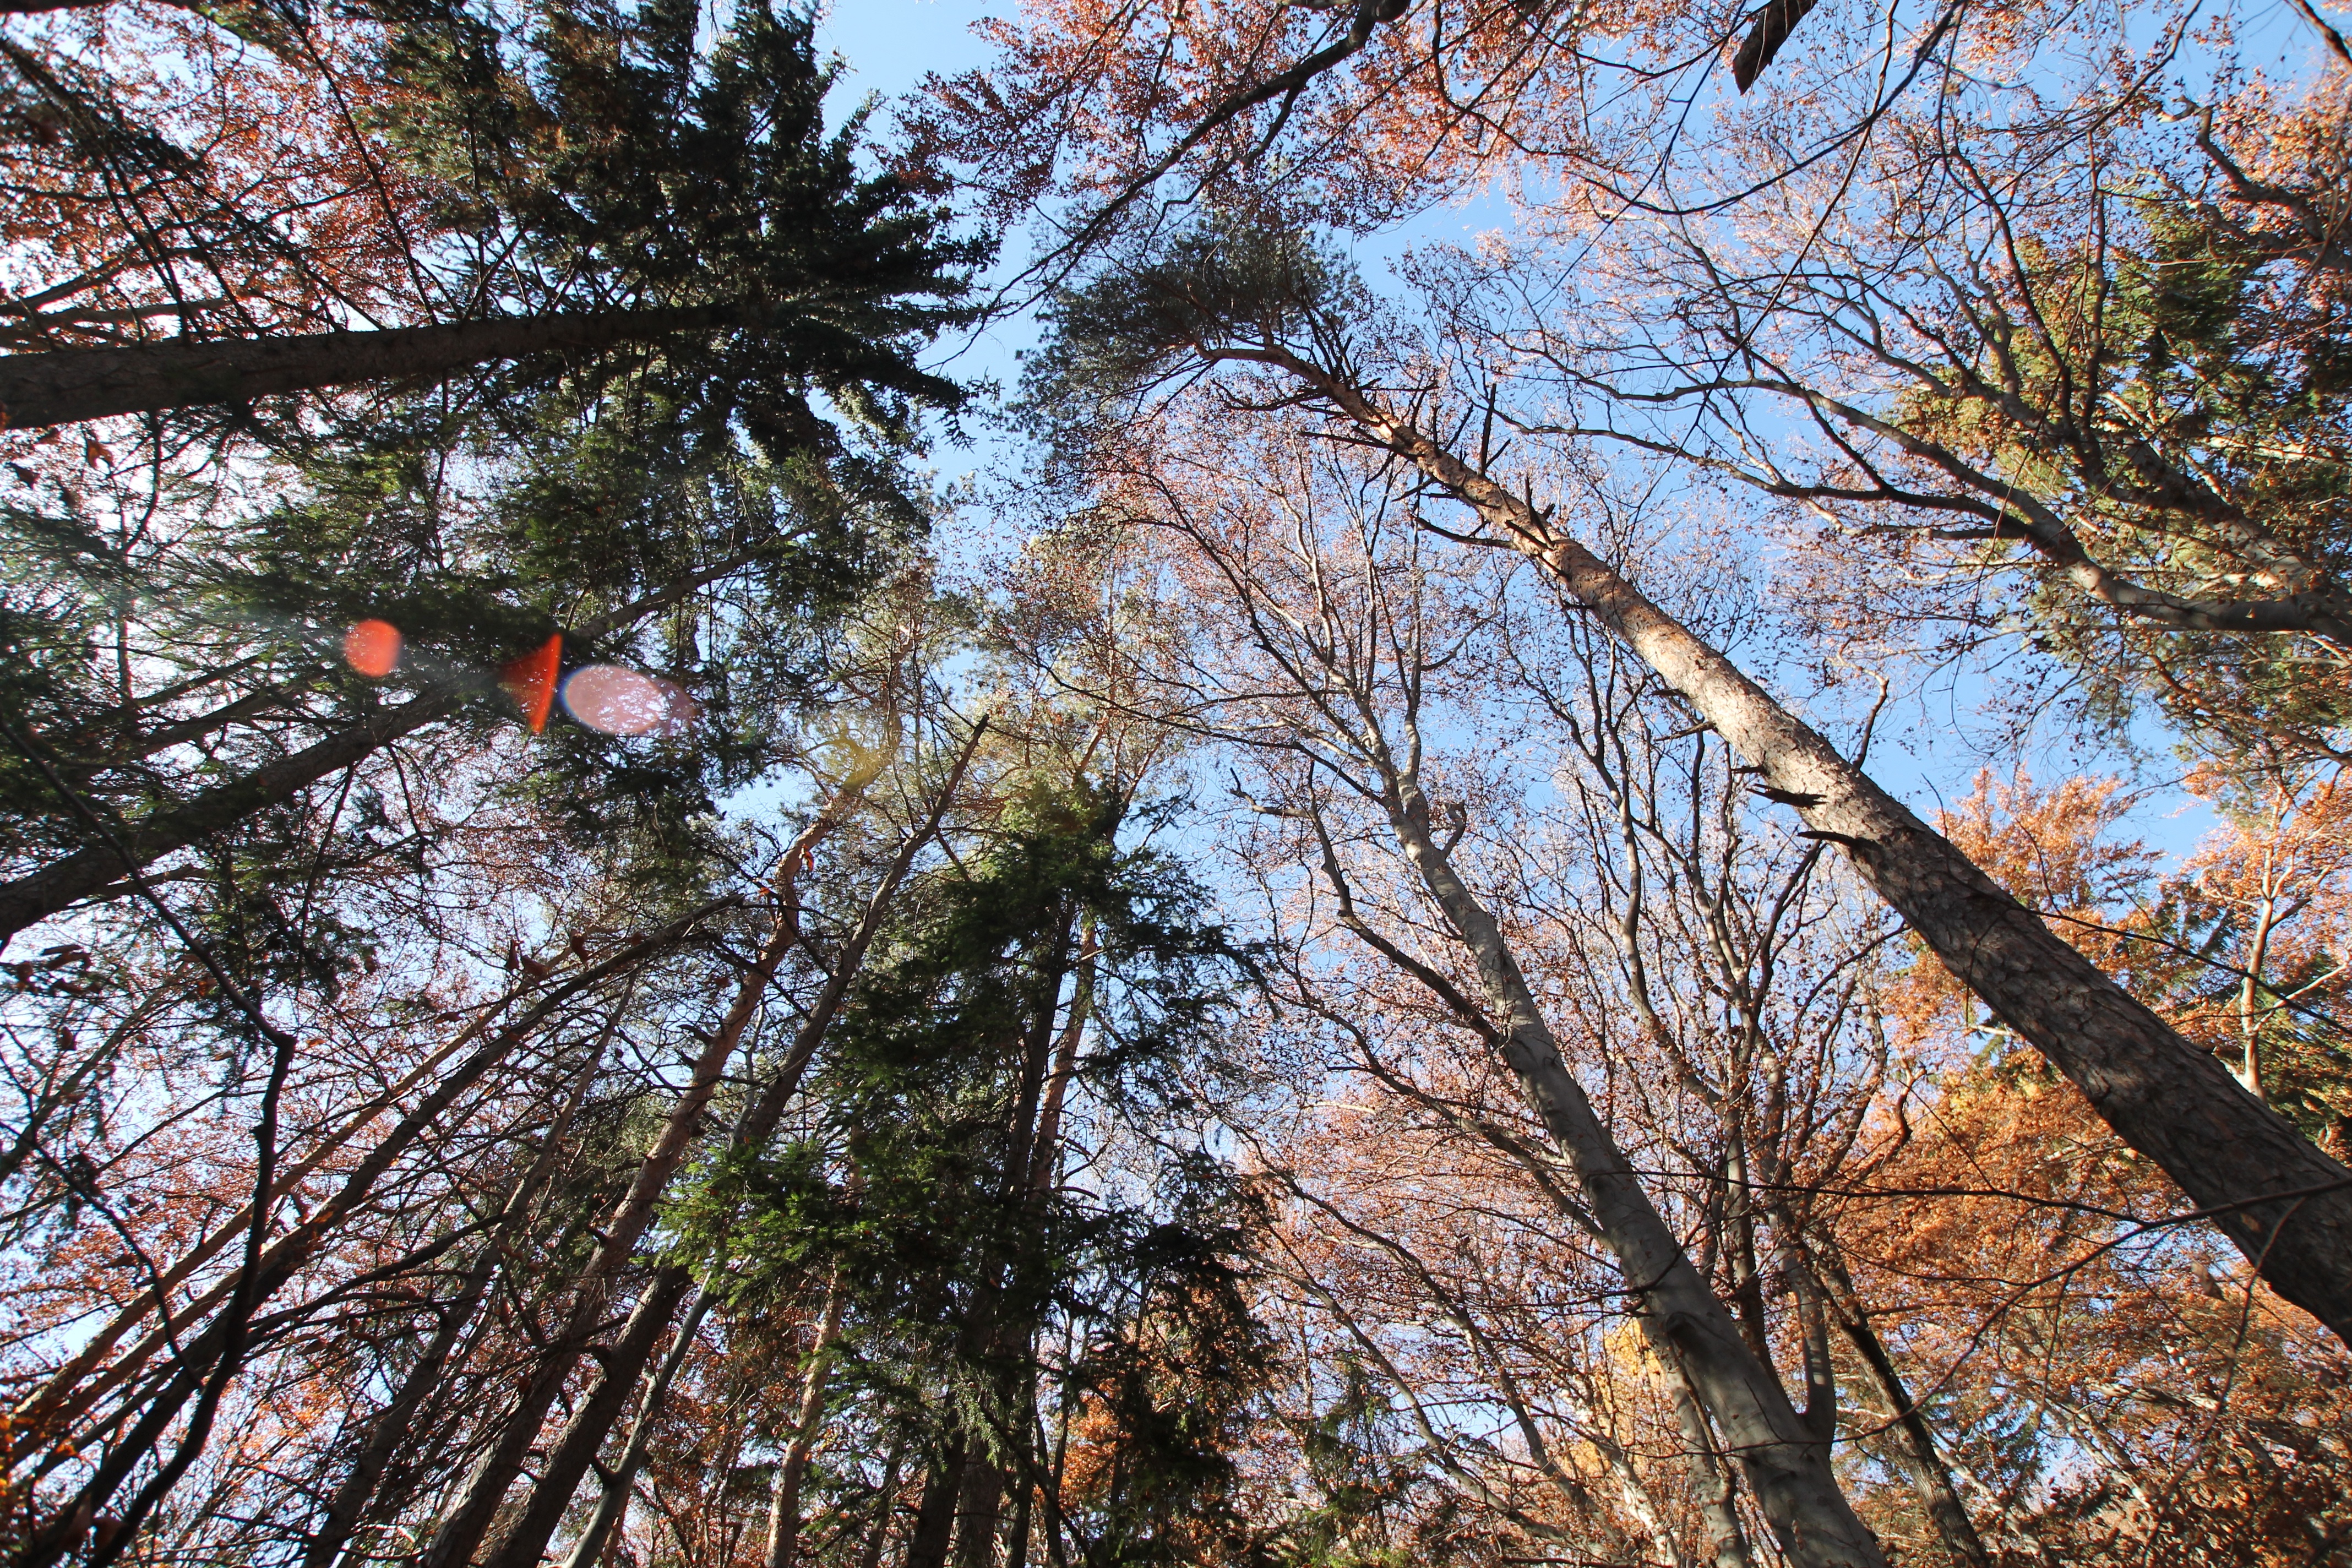
tree, forest, branch, blossom, snow, winter, plant, sky, leaf, flower, spring, autumn, park, season, trees, woodland, glade, woody plant